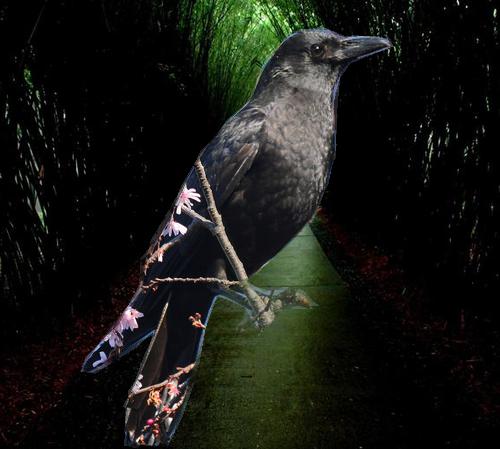
Bird species: American_Crow
Bird type: landbird
Background: land